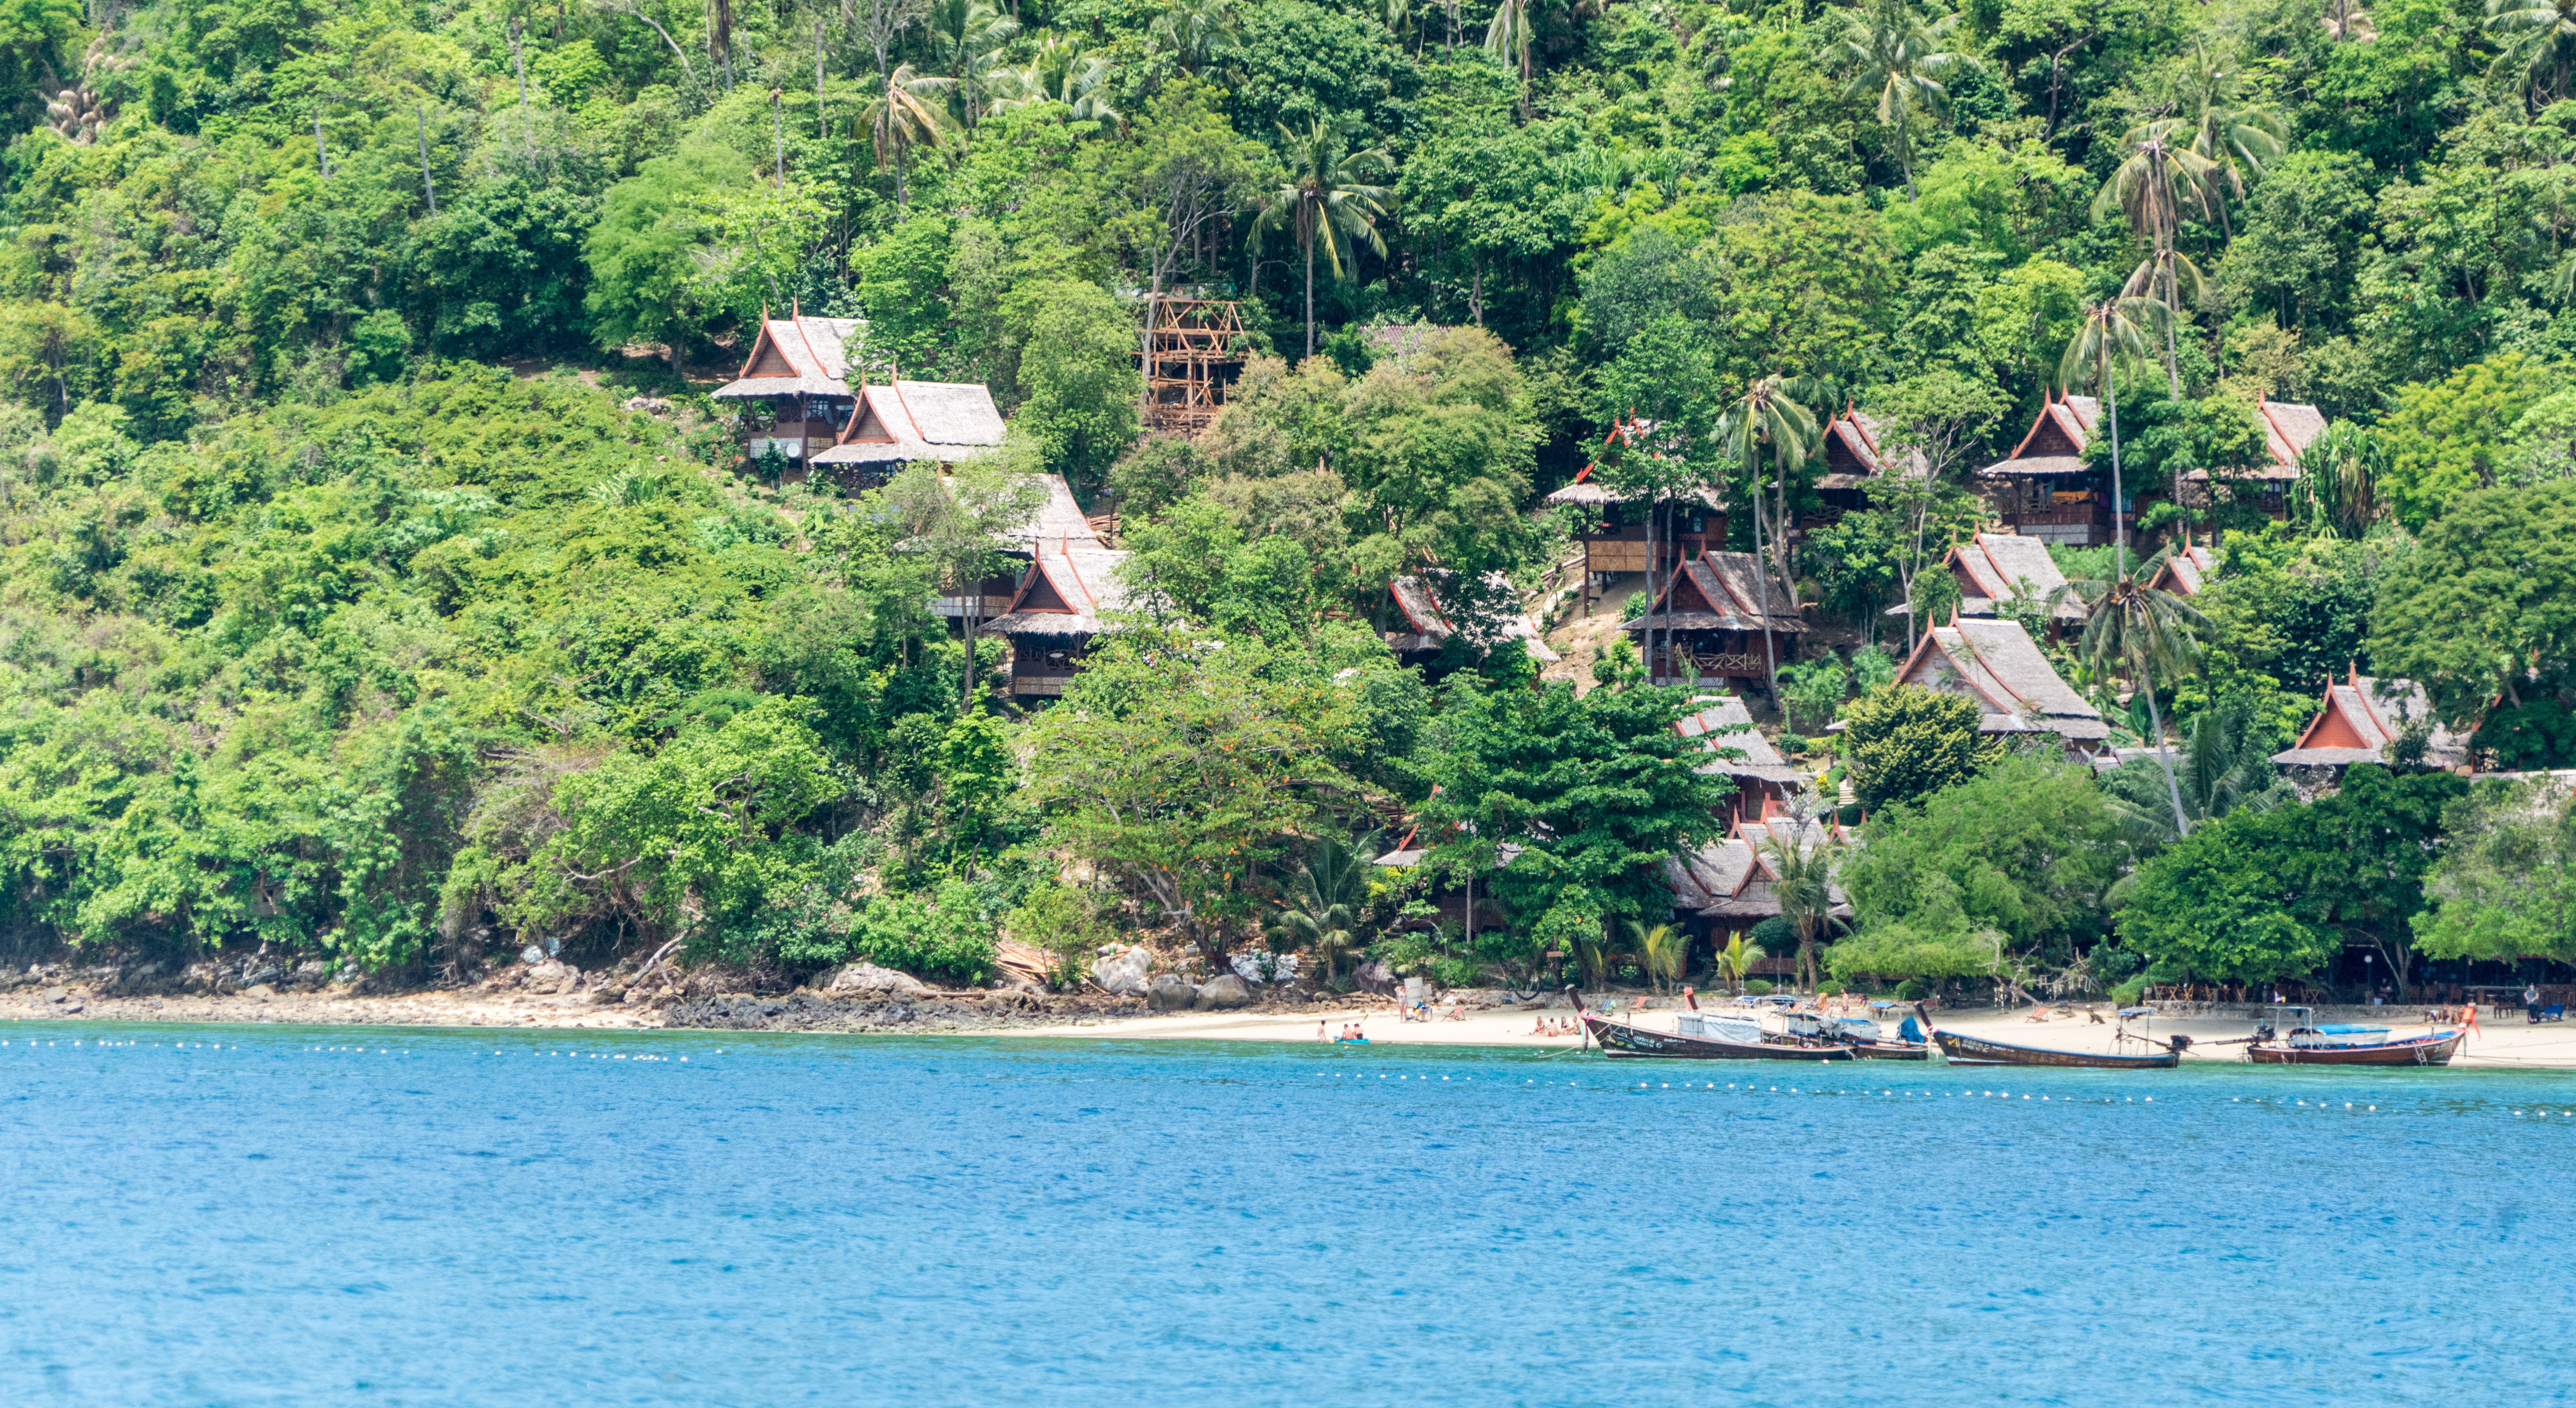
beach, landscape, sea, coast, water, nature, outdoor, architecture, sky, summer, vacation, travel, coastline, village, paradise, tropical, seascape, holiday, lagoon, bay, island, asia, blue, tourism, thailand, resort, caribbean, exotic, andaman, destination, colorful boats, phuket, koh phi phi, island tour